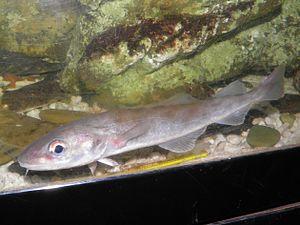
Les Gadidés sont une famille de poissons marins appartenant à l'ordre des Gadiformes. Cette famille inclut essentiellement des poissons de mer, comme les morues, aiglefins, merlans et lieus, mais aussi, selon certaines classifications, une espèce d'eau douce, la lotte.